Deep Purple in Rock

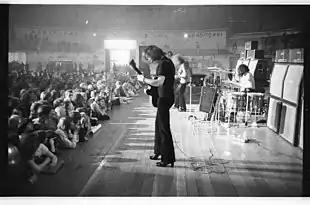
Deep Purple playing in Germany, May 1970

Recording on "In Rock" began at IBC Studios, London, with the first sessions in October. Studio work was spaced out between gigs, which were needed to provide the band with income, and continued intermittently until April the following year. Gillan later said that the regular gigging was important for material to be developed and to find the most suitable arrangements before recording. The basic ethos behind recording is that everything had to be loud and heavy; Glover recalls seeing VU meters in the red (signalling audio distortion) in the studio. In November 1969, the group played "Speed King" and "Living Wreck" for a BBC session, while in February 1970, the group performed a concert for the station, previewing some of the new live material. The band's US record company, Tetragrammaton, declared bankruptcy around this time, meaning an uncertainty of the album being released there. Warner Bros subsequently bought out the Tetragrammaton contract, and would release Deep Purple's albums in the US throughout the 1970s.